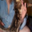
Label: cat